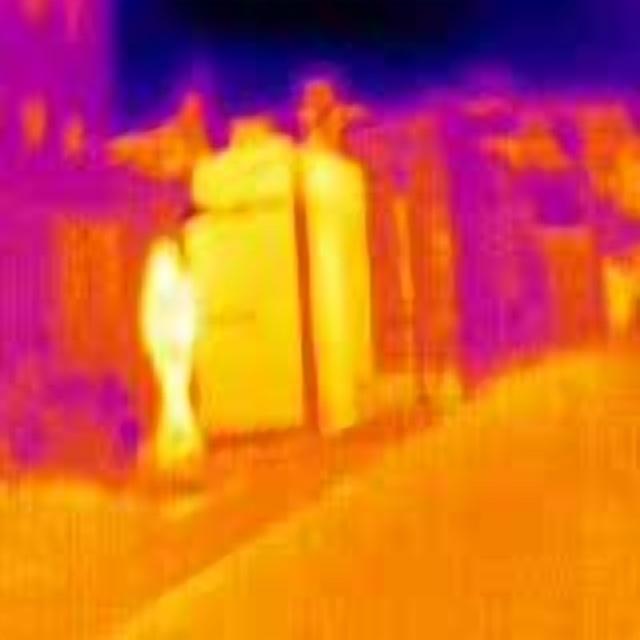
Detected objects:
label: person